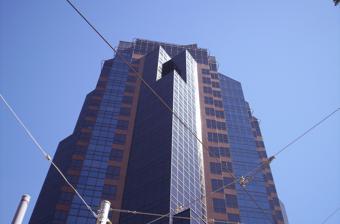
Building: Renaissance Tower (Sacramento)
Country: United States of America
Year built: 1989
Commercial offices in Sacramento, California Renaissance Tower Location within California Show map of California Renaissance Tower (Sacramento) (the United States) Show map of the United States General information Type Commercial offices Location 801 K Street Sacramento, California Coordinates 38°34′48″N 121°29′46″W / 38.580125°N 121.496158°W / 38.580125; -121.496158 Completed 1989 Cost US$45 million Owner Ethan Conrad Properties Management Ethan Conrad Properties Height Roof 113.39 m (372.0 ft) Technical details Floor count 28 Floor area 336,000 sq ft (31,200 m 2 ) Design and construction Architect(s) Daniel, Mann, Johnson & Mendenhall (DMJM) Structural engineer Wallace-Kuhl & Associates Main contractor Turner Construction References Renaissance Tower is a 113 m (371 ft) skyscraper in Sacramento, California ,  completed in 1989. The 28 story tower was the tallest in the city when completed, and is now the fifth. At one time owned by USAA Real Estate Company , the building was sold in January 2016 to GPT Properties Trust of Maryland , then finally won in an auction in October 2024 by Ethan Conrad Properties Inc. Renaissance Tower See also List of tallest buildings in Sacramento References